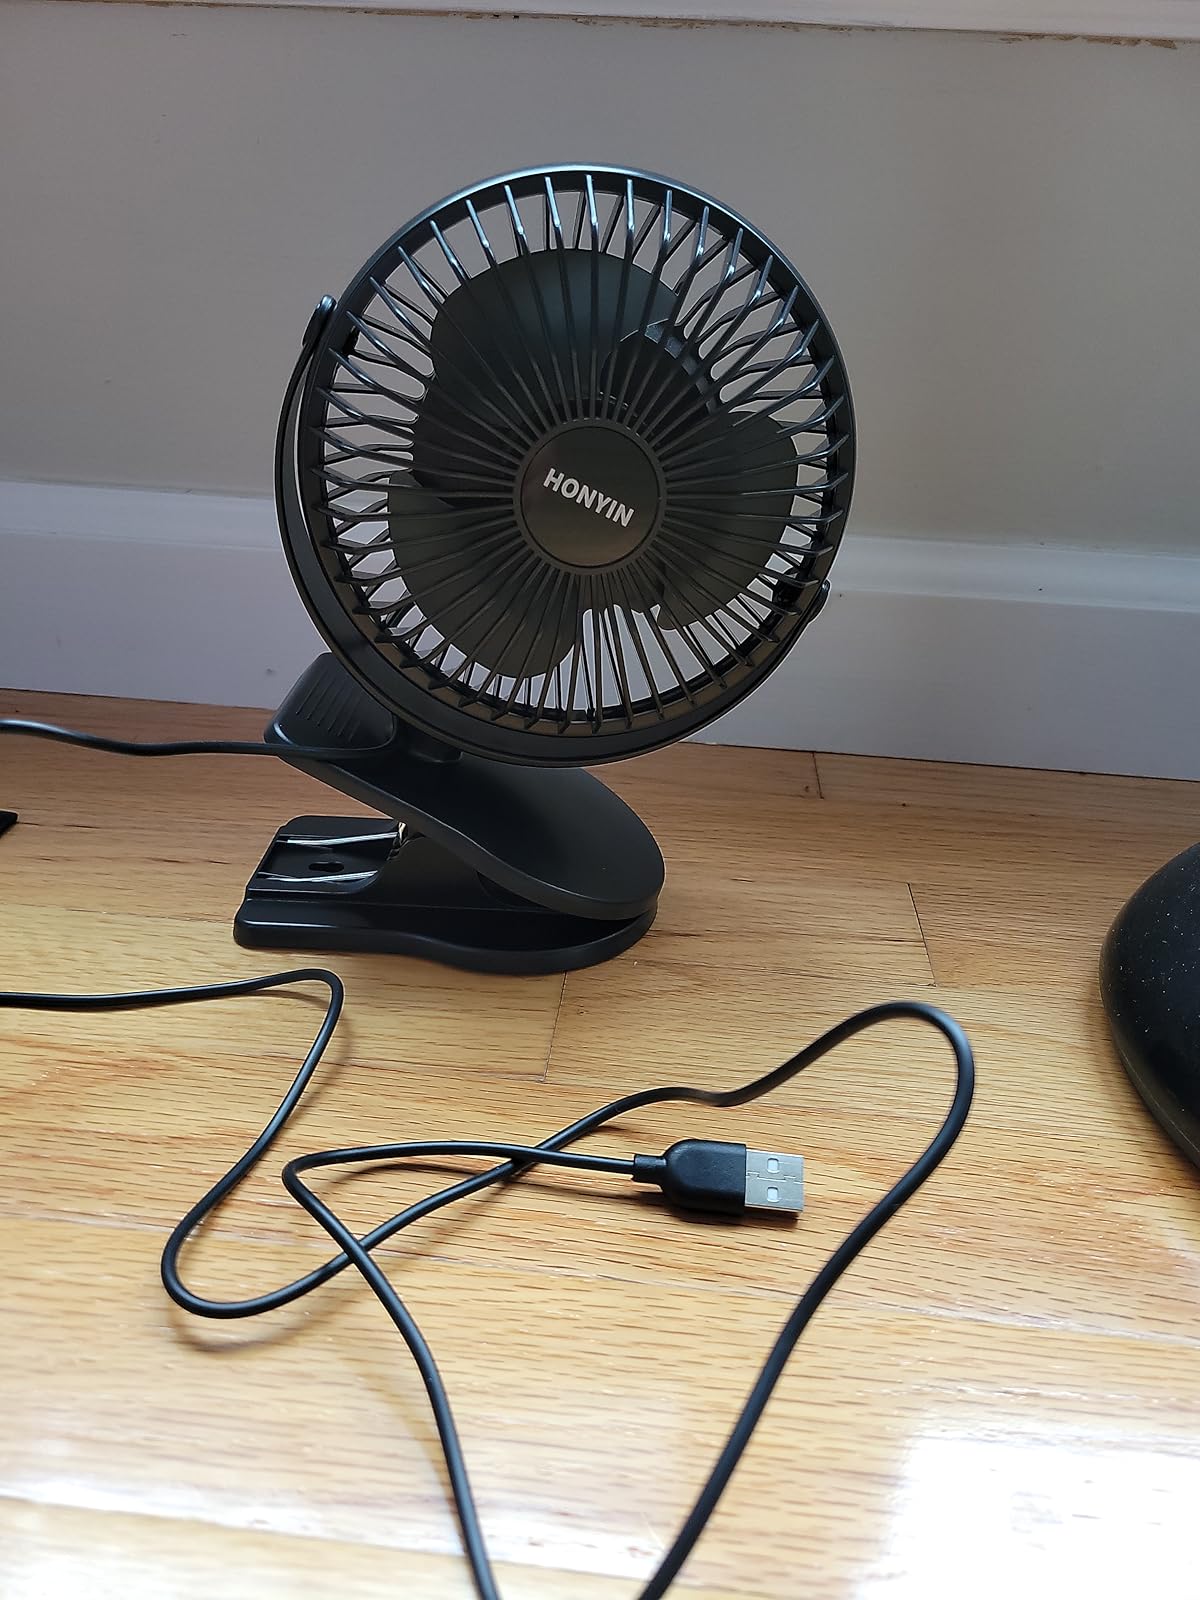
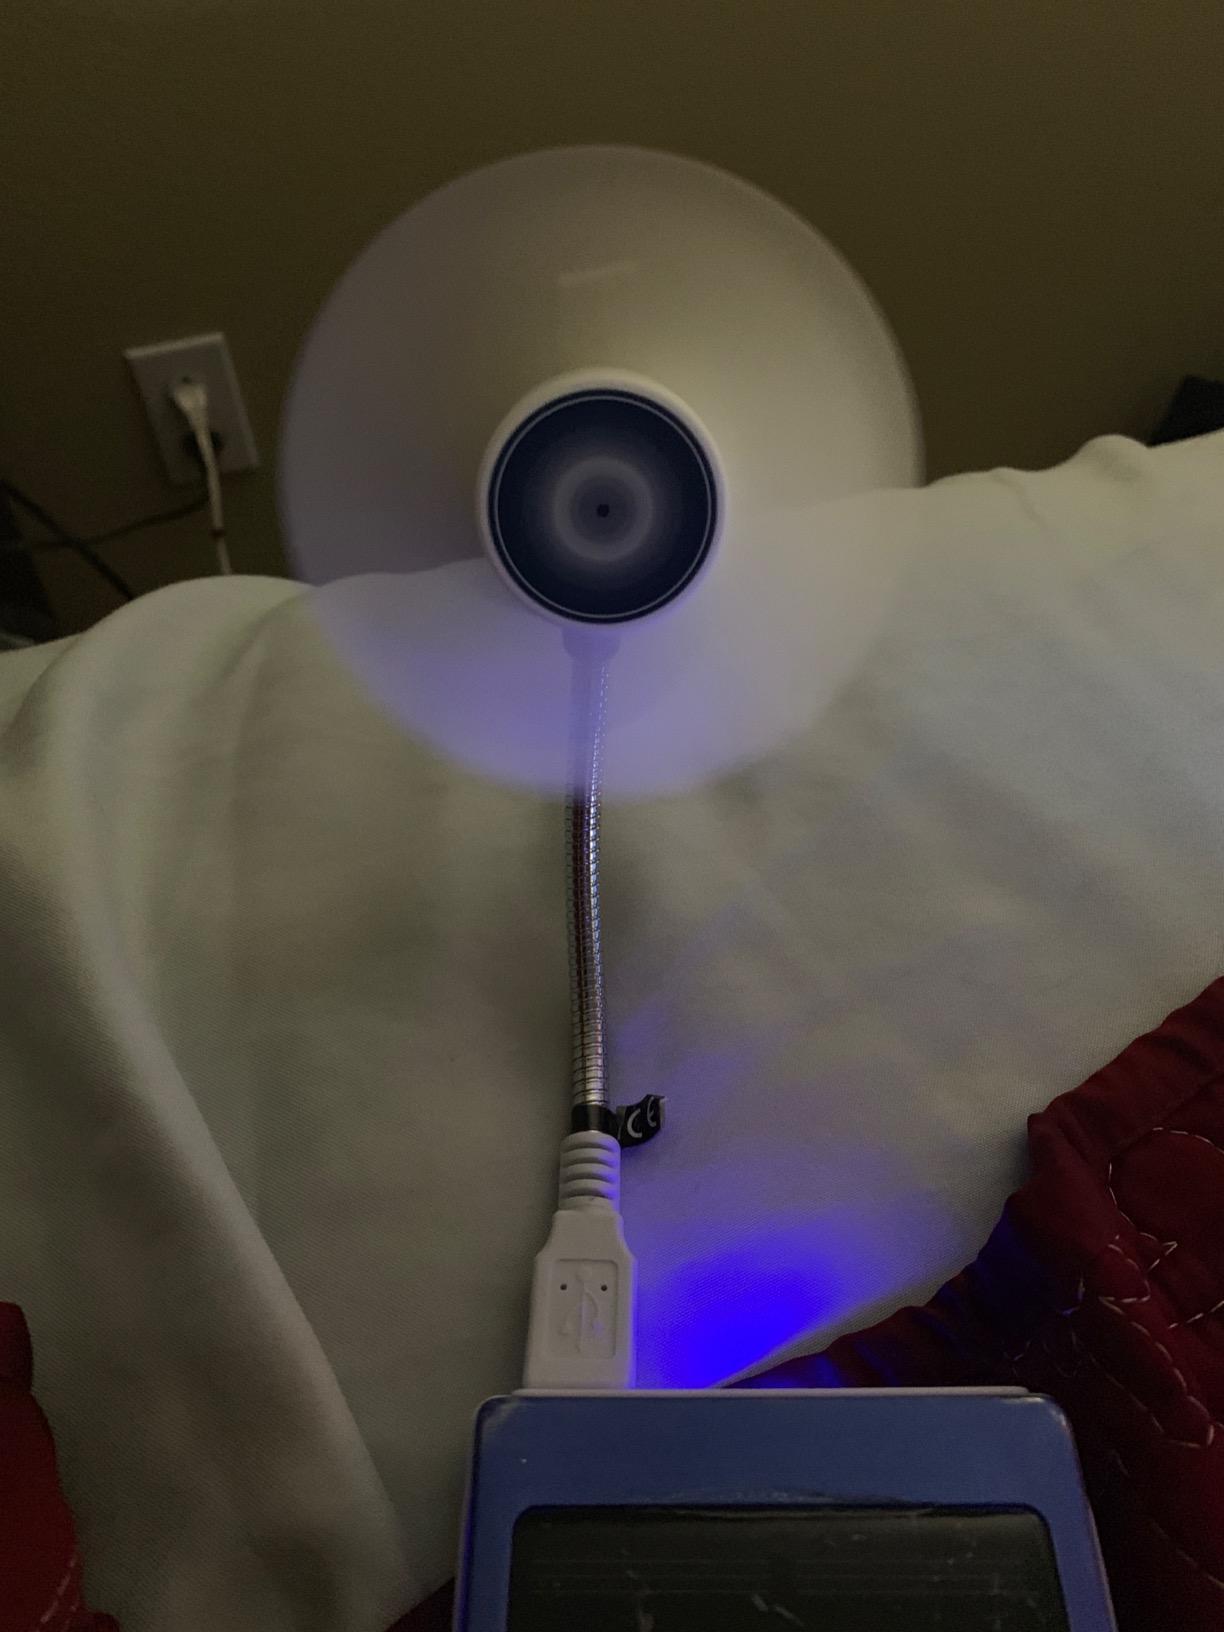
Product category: fan
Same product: no